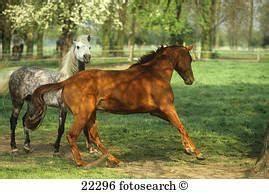
horse